AlDub

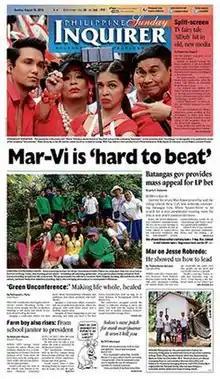
The Aldub tandem was described by media pundits as a success in converging both broadcast and social media, as featured in the front page of the "Philippine Daily Inquirer" for Sunday, August 16, 2015.

The AlDub couple became an overnight phenomenon on both television and social media. The pivotal meeting episode between the AlDub tandem on August 8, 2015 scored a 32% percent rating and a 300% increase in viewership for "Eat Bulaga!" in the Mega Manila Region, according to the Nielsen ratings conducted by AGB Nielsen Philippines. On a weekly survey by Kantar Media Philippines, the tandem was cited in helping the program to become a number one daytime program for weeks. According to AGB Nielsen's research, "Eat Bulaga!"s August 12, 2015 episode marked an all-time high in viewership for the year with a 36.1% rating, in the Mega Manila Region, which was mainly alluded to the tandem's near-meeting. Rivera also theorized that the coupling's successful response from audiences was because of the Filipinos who can relate with their predicament. He remarked "People who have partners who work abroad often communicate and pursue their relationship online, through Skype or FaceTime." Pauleen Luna, a cast member of "Eat Bulaga!", commented that AlDub "has brought a different kind of energy to the show." Anna Leah Sarabia, a Filipino anthropologist, cited the "Kalyeserye"'s use of fairy tale and soap opera's tropes helped in tandem's increasing popularity, saying that "It’s a 'Cinderella' story that's fake and true-life at the same time." Filipino television executive Malou Choa-Fagar also cited the unpredictable nature of the Kalyeserye had largely contributed to the AlDub success. In social media site Twitter, hashtags with AlDub became top trending topics in both the Philippine and Worldwide trends. Various outlets also lauded the show's use of old and new media for the AlDub tandem, which also pulsated in raising the value of the Dubsmash app in the Philippines. The popularity of the tandem even reached some schools and became a topic discussed in classrooms; for instance in a University of the Philippines Diliman Filipino class. Several Filipino politicians also referenced the AlDub couple in various interviews: Ralph Recto cited the tandem as a symbolism regarding the Philippine Land Transportation Office license plates, while Mar Roxas also referenced AlDub in his 2016 presidential campaign.